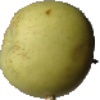
Label: Apple Golden 3